Mbube (genre)

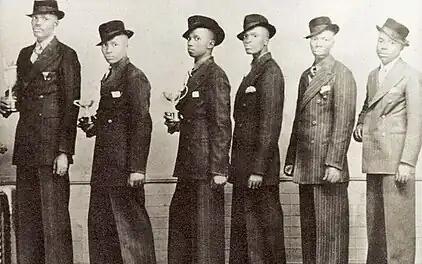
Solomon Linda's Original Evening Birds 1941

In Johannesburg, Solomon Linda, a man from Natal, created one of the most famous African songs, "Mbube", which eventually became its own genre. In 1933 Linda began singing with a group of friends called the Evening Birds. In 1939, they recorded a few tracks for Gallo Records when Linda improvised the first 15 notes of a song they called "Mbube". The success of this song led to the conception of a whole new genre, characterized by a loud and powerful cappella four part harmony, accompanied by dancing. The song was later made internationally famous, by The Weavers as "Wimoweh" in 1948 and then as "The Lion Sleeps Tonight" by The Tokens in 1961. Miriam Makeba's recording of "The Lion Sleeps Tonight" in the 1960s helped popularize the genre and establish the singing tradition. However, it was Robert John’s rendition of "The Lion Sleeps Tonight" that is the most well-known; the song reached #3 on the US charts, and selling more than one million copies for which he was awarded a gold disc by the Recording Industry Association of America.